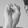
ASL letter: S